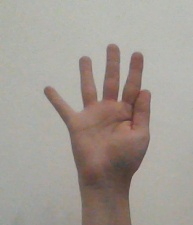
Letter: sheen